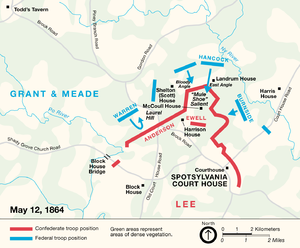
Slaget ved Spotsylvania Court House / Slaget
Kampe ved Spotsylvania Court House, 12. maj 1864.
Slaget ved Spotsylvania Court House, 12. maj 1864
Slaget ved Spotsylvania Court House var det andet slag i generalløjtnant Ulysses S. Grant's Overland kampagne i 1864 under den amerikanske borgerkrig. Den blev udkæmpet i området omkring Rapidanfloden og Rappahannockfloden i det centrale Virginia, et område hvor mere end 100.000 mænd faldt på begge sider mellem 1862 og 1864.